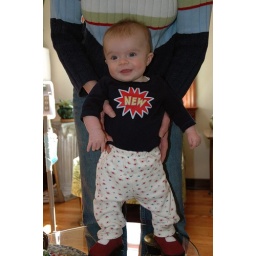
Here S.J. is standing in her new shoes with a little help from Grandma Tarras.